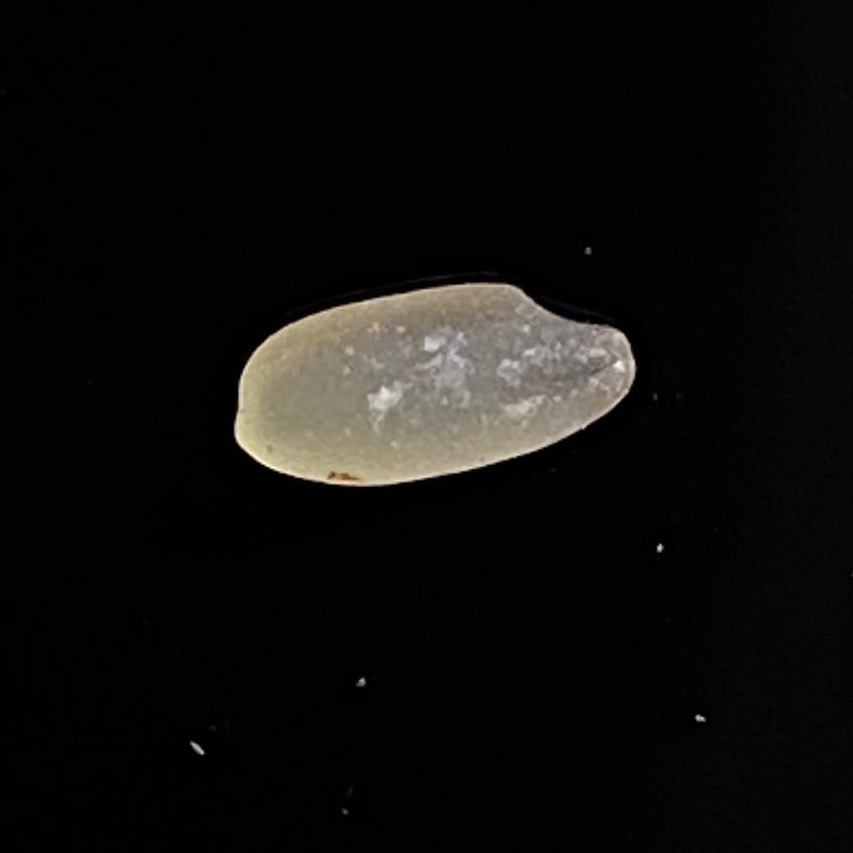
Rice variety: Gutisharna